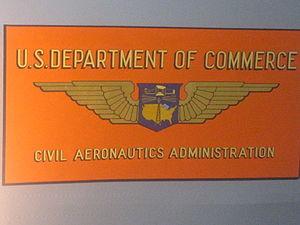
Conçu par l'Autogiro Company of America, l'AC-35 fut une première tentative de conception d'une voiture volante aux États-Unis au cours des années 1930. Bien qu'il fut testé avec succès, il n'entra jamais en production. Une tentative de relancer sa production dans les années 1960 — en version « non-routière » — ne connut pas pas plus de succès.